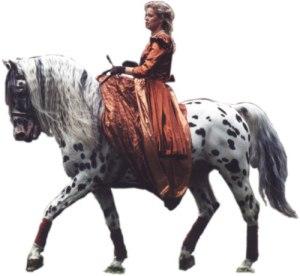
Le Pure race espagnole ou PRE, également appelé andalou, est une race de chevaux de selle de souche ancienne originaire d’Andalousie. Son élevage structuré débute au XVIᵉ siècle sous l’impulsion de Philippe II d'Espagne et des moines chartreux. Il connaît une période de grande renommée dans les cours européennes au XVIIᵉ et XVIIIᵉ siècles, époque où il influence de très nombreux élevages et représente le cheval idéal en matière d'équitation classique. La race perd de son importance au XIXᵉ siècle avec l’engouement nouveau pour le Pur-sang. Confidentiel jusque dans les années 1960 afin de maintenir un niveau suffisant d’effectifs, le Pure race espagnole connait un renouveau d’intérêt. Bien que l'immense majorité de ces chevaux soit stationnée en Andalousie, il est élevé depuis dans de nombreux autres pays dont la France.
Le Knabstrup est une race de chevaux de selle originaire du Danemark. Son origine résulte du croisement d'une jument andalouse à la robe tachetée avec des étalons Frederiksborg, au début du XIXᵉ siècle. L'élevage de la race étant initialement axé sur la production de chevaux tachetés, ses caractéristiques morphologiques sont très variables. Le Knabstrup présente cependant un modèle solide, rustique, et il est doté d'un bon tempérament. Cela fait de lui un bon cheval de loisir, apprécié également pour le spectacle équestre en raison de sa robe colorée. Chez le Knabstrup moderne, plusieurs types se distinguent : la baroque, le cheval de sport et le poney. La race est gérée par la Knabstrupperforeningen, l'association nationale du cheval Knabstrup.